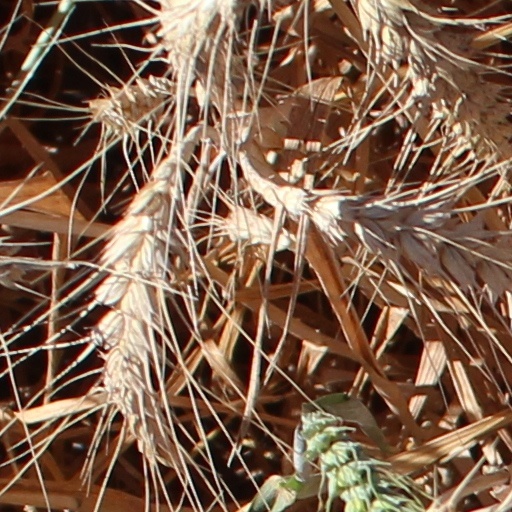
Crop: wheat